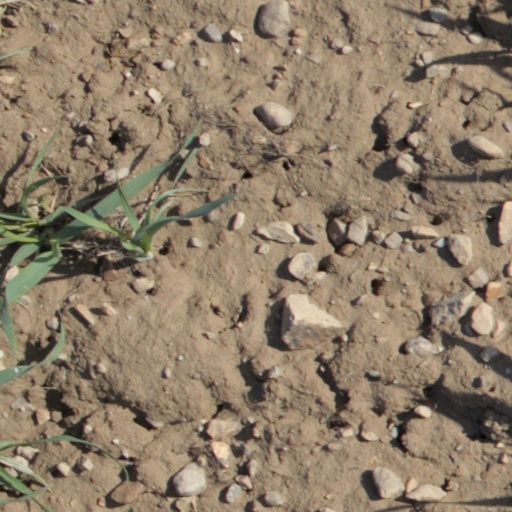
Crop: wheat